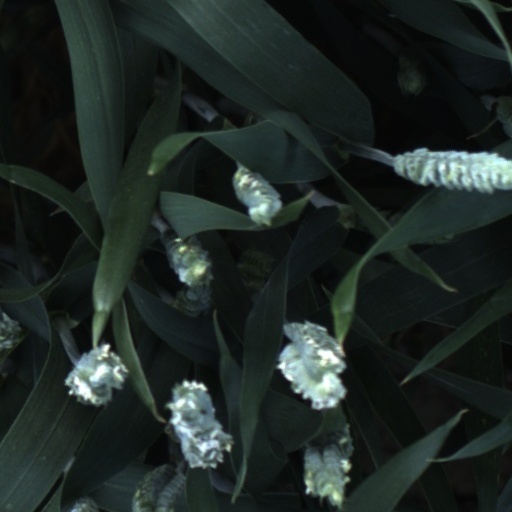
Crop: wheat